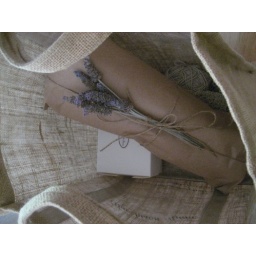
Mugs from the Mud sale in Lavender, wrapped with brown paper and string!